Waves (Kanye West song)

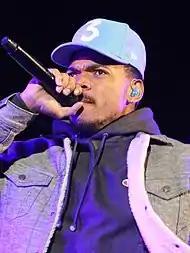
Chance the Rapper insisted the song be included on "The Life of Pablo" in February 2016, having previously recorded a demo version.

According to co-writer Derek Watkins, known as Fonzworth Bentley, Chris Brown came to be featured on "Waves" when West sought out a collaboration after thinking he was the answer to his question, "Who's the second most hated nigga in America?" West and Brown had previously collaborated on the singer's track "Down" from Brown's sophomore album Exclusive in 2007. Watkins recalled that he walked into studio when the beat was being played with the performers on each side, which inspired West's line "Step up in this bitch like." He also told West about his brother's belief of how waves crashing to "hit that white surf" shows that "angels are going to come out of there perpetually at the end of the Earth as we know it", which inspired the line "Waves don't die". This also helped inspire the spiritual themes presented across "The Life of Pablo". According to Watkins, his songwriting contributions were for the hook. On April 22, 2016, Kid Cudi revealed to "Billboard" that West sent him an earlier version of "Waves" in December 2015, then he decided to clear out ab-libs for improvement when listening to an edit featuring Brown. The rapper found it important to have a "minimal version" where Brown could be heard better, while he contributed humming to the song.